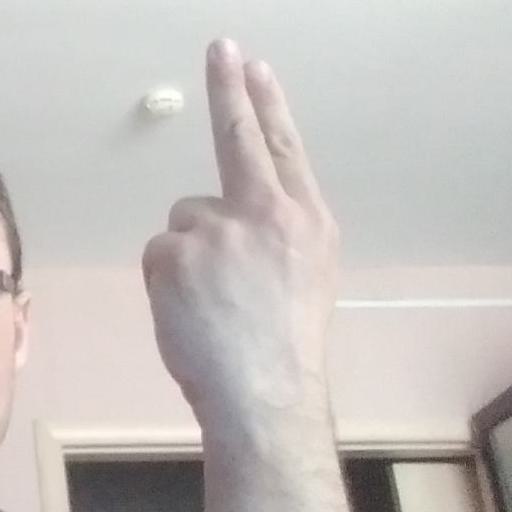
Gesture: two_up_inverted